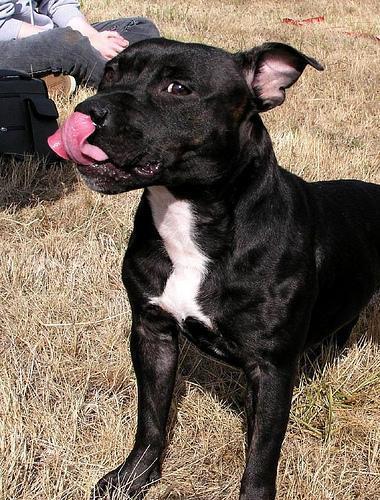
Staffordshire_bullterrier